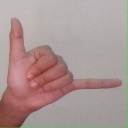
अक्षर: द